Pare people

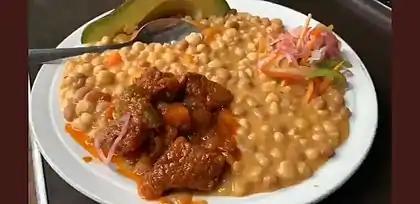
Makande served with avocado

Prior to 1800, the Pare people possessed market systems that made it possible for both members of their own society and outsiders to engage in different kinds of trade. These exchanges took place in the fixed border markets, which were established especially to accommodate the need for trade with neighboring peoples, or in the internal rotating markets.